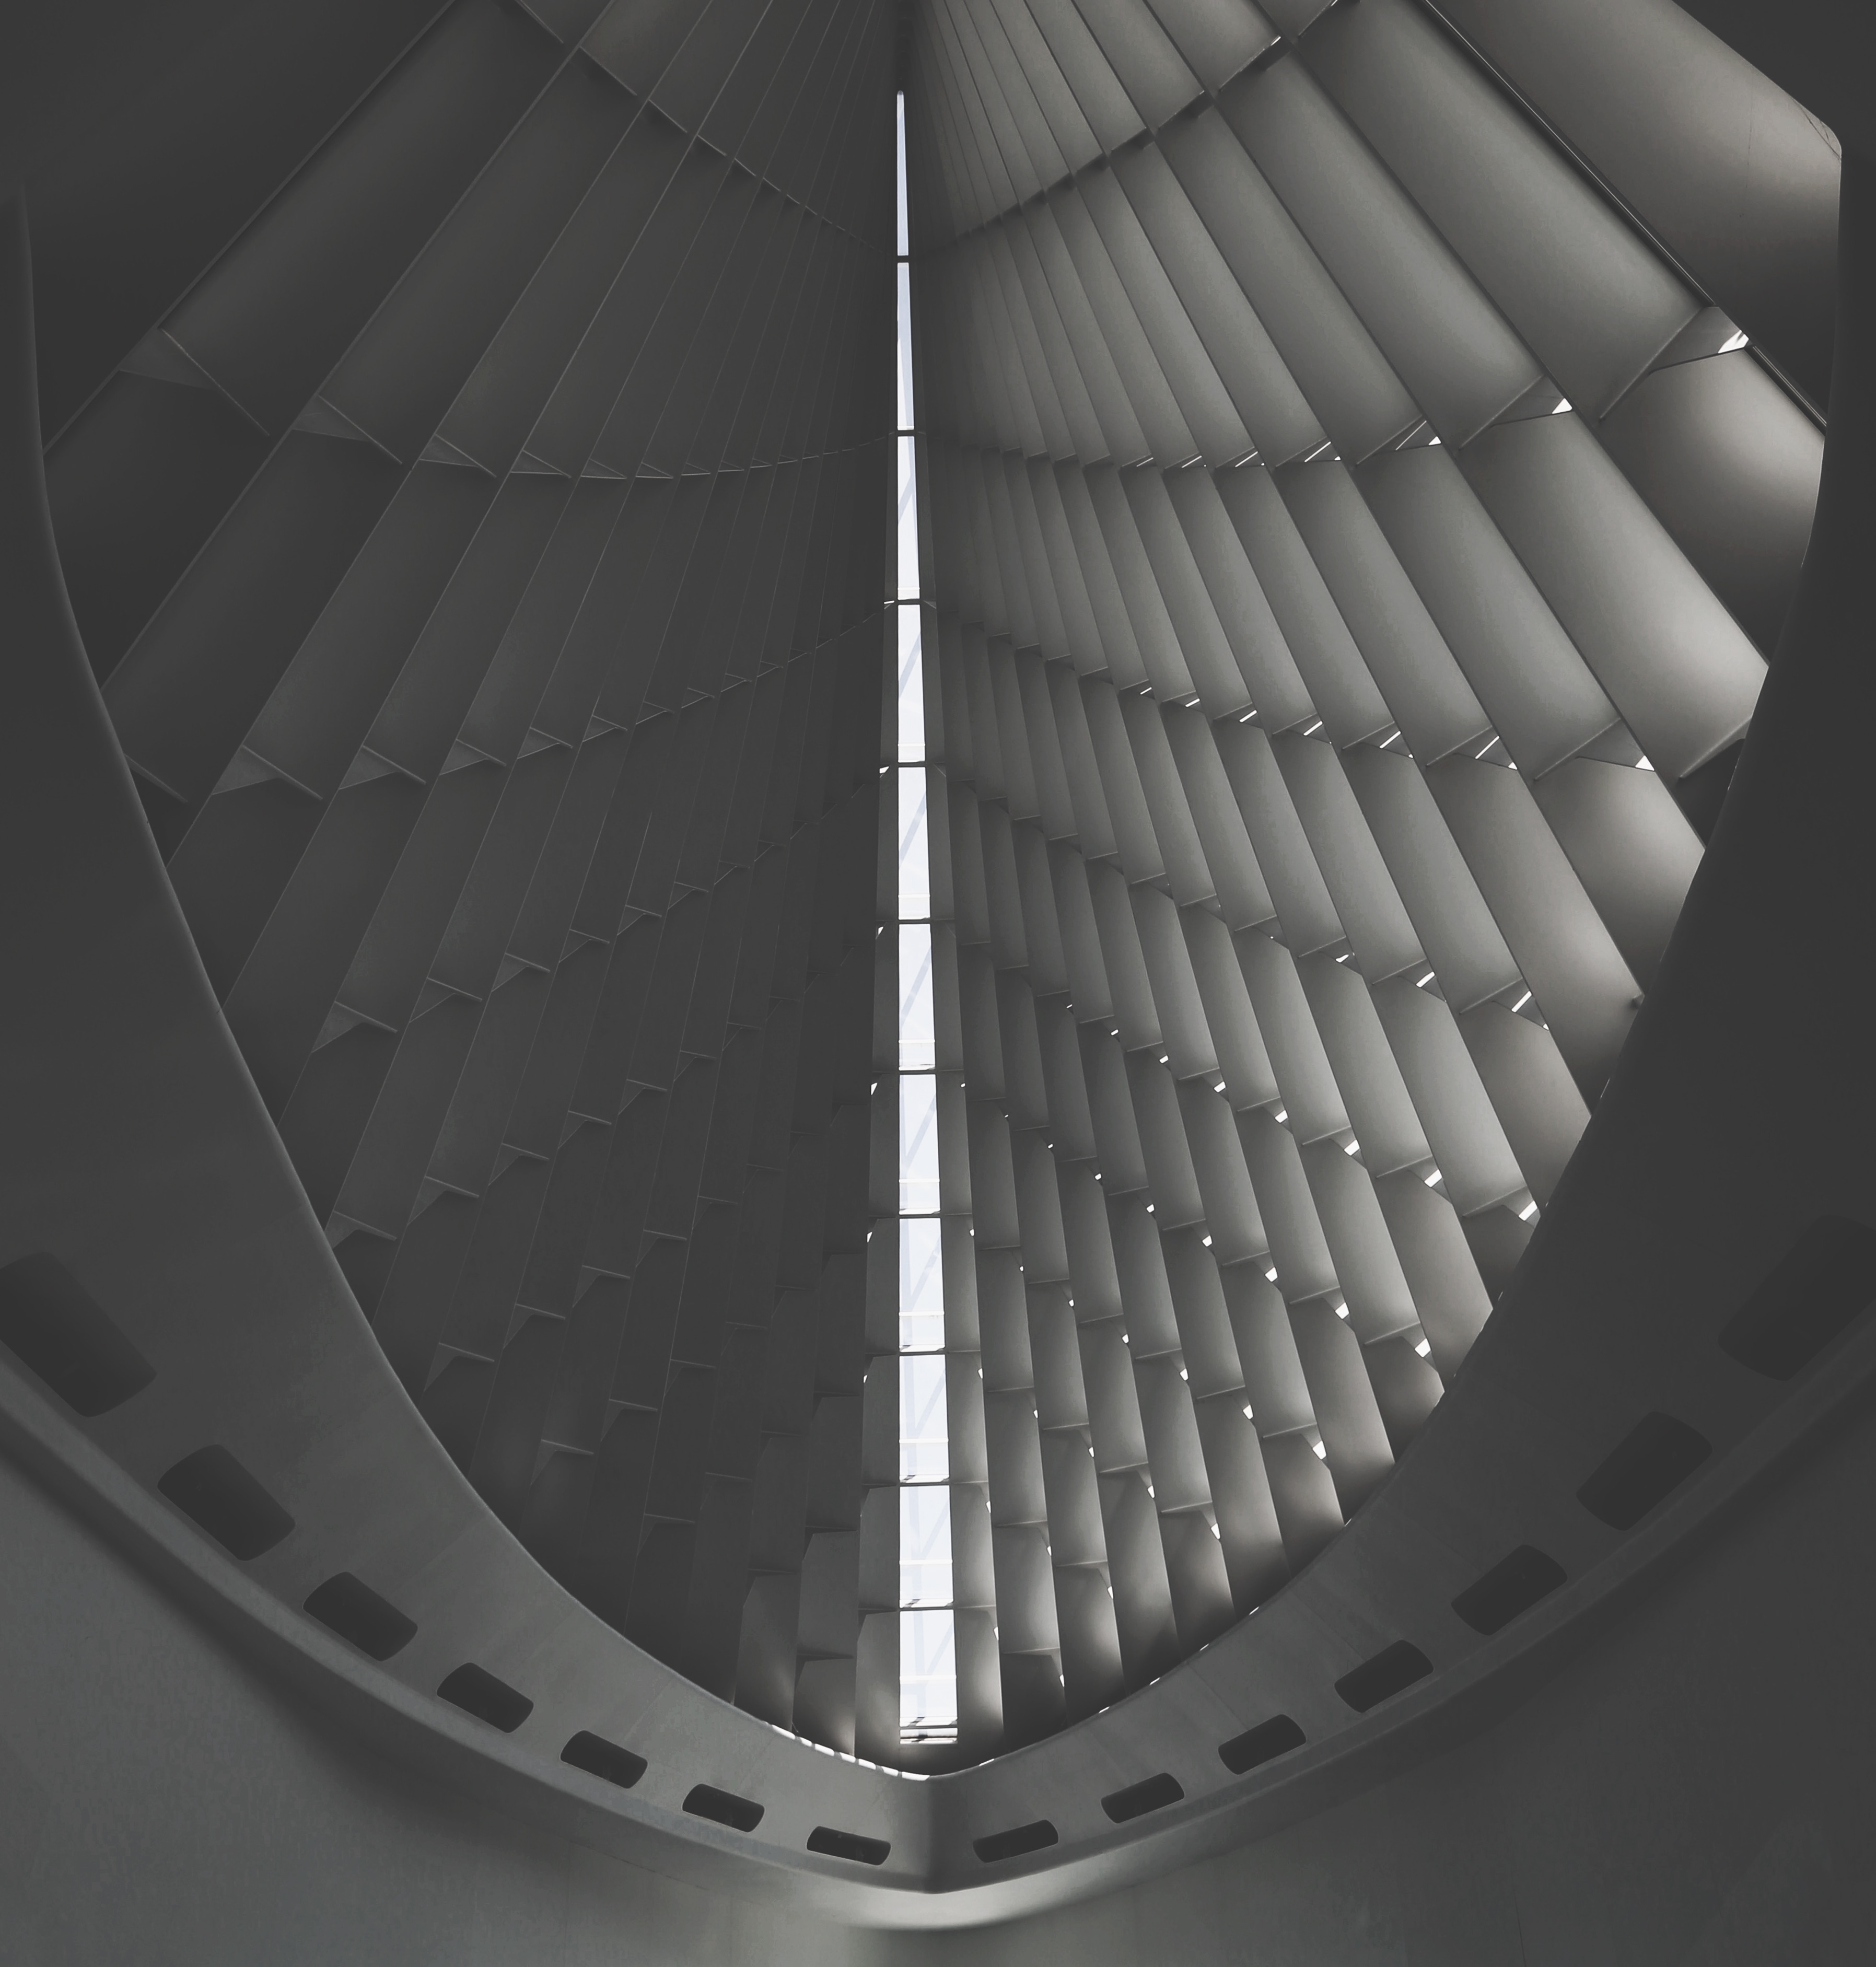
wing, light, wheel, spiral, ceiling, line, metal, monochrome, material, circle, product, design, symmetry, shape, daylighting